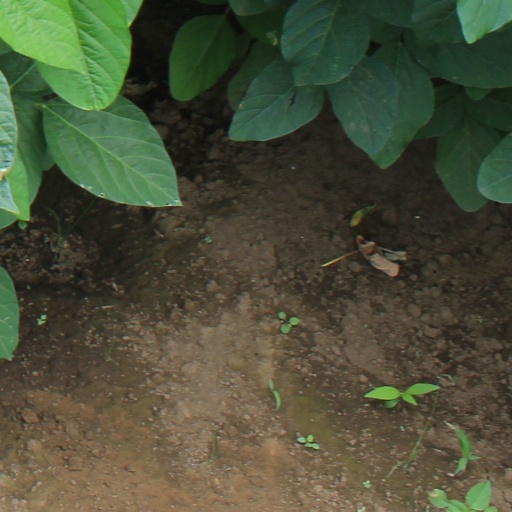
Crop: soybean